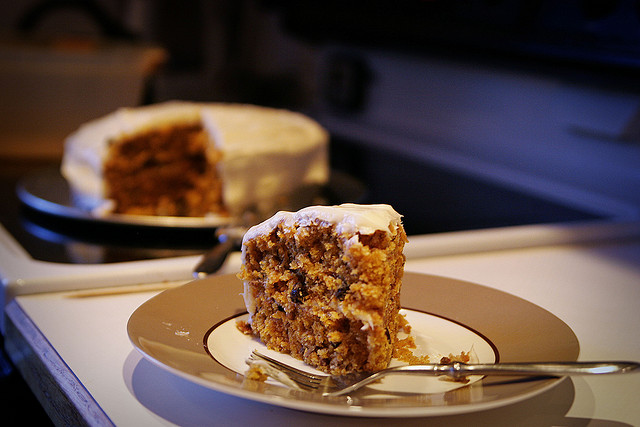
user: Given an image and a question. Answer the question in a short answer. Question: What food is this? Short Answer:
assistant: carrot cake